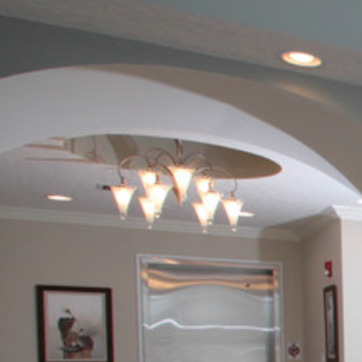
Material: glass